Turandurey

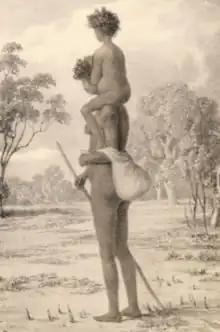
Turandurey with her child Ballandella guiding Thomas Mitchell on his third expedition

Turandurey (1806 - ?) was a Wiradjuri woman from the Lachlan River area in central New South Wales near where the town of Hillston is now located. Turandurey is noted for her work as a guide and interpreter to the explorer Thomas Mitchell, while at the same time caring for her daughter Ballandella.